Bloomfield Road

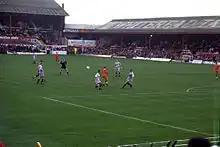
A view of the South-West Corner in 1995

This corner contains 815 seats, houses a large video screen, and the players' families' hospitality balcony. The club's hall of fame, originally unveiled by Jimmy Armfield in the North Stand in 2006, was moved to the South-West Corner in July 2019.